Answer in natural language. Is framed landscape painting with airship (marked B) to the right of bed (marked C)? Choose between the following options: no or yes
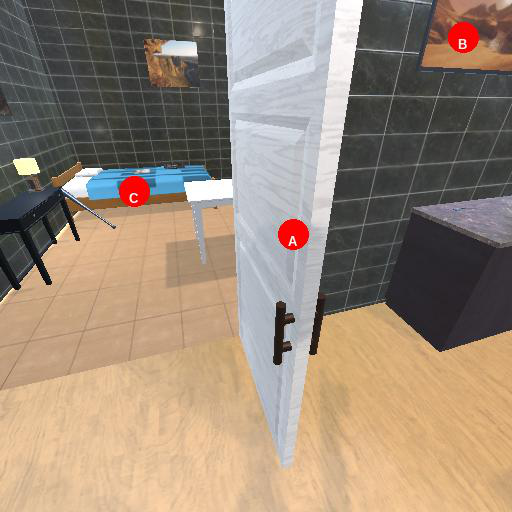
<answer>yes</answer>